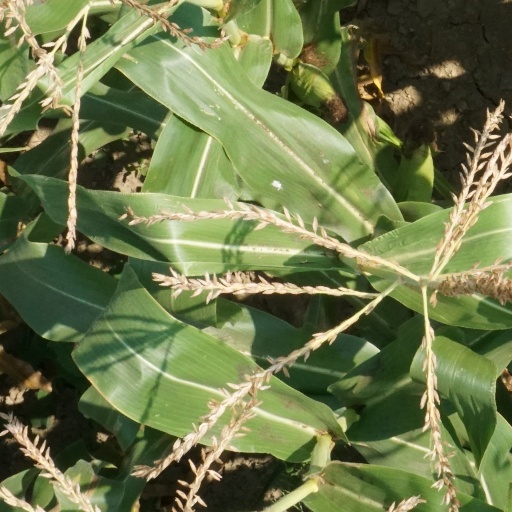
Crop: maize; corn